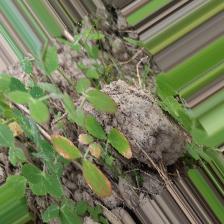
Label: Ascochyta blight